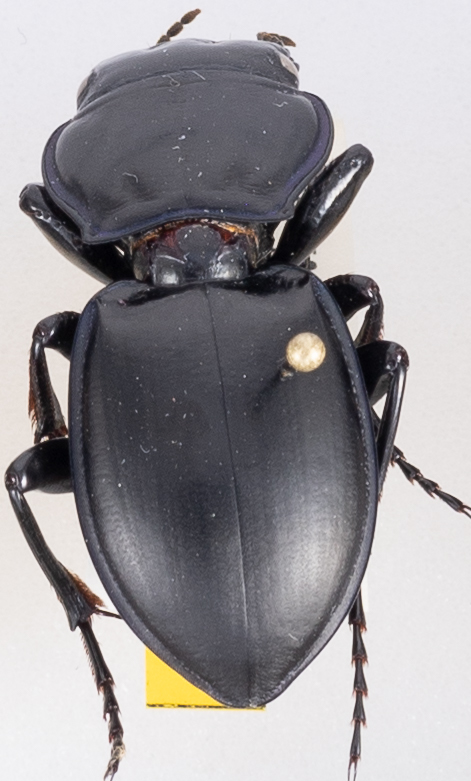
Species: Pasimachus californicus
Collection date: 2019-08-26
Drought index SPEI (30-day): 1.766
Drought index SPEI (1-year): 1.85
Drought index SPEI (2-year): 1.038